Edsberg Castle

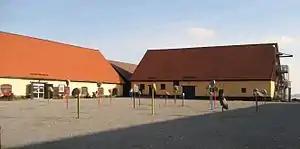
Edsvik Konsthall

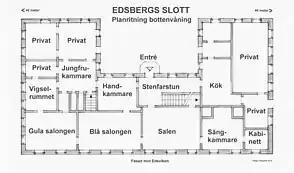
Edsberg Castle floor plan

Members of the Rudbeck family were owners of the estate for about 200 years, upon which the county of Sollentuna assumed ownership in 1959.